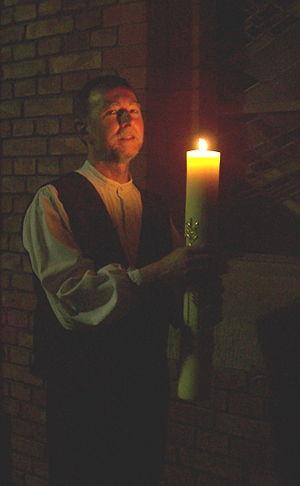
La Vigile pascale, est la cérémonie liturgique qui prélude à la fête de Pâques. Elle clôt le Triduum pascal. Elle marque le début du temps pascal où le jeûne du carême et de la Semaine sainte est rompu. Historiquement, c'est au cours de ce service qu'on pratique les baptêmes et que les catéchumènes reçoivent leur première communion. La Vigile se tient de nuit, entre le coucher du soleil du Samedi saint et le lever du soleil de Pâques.